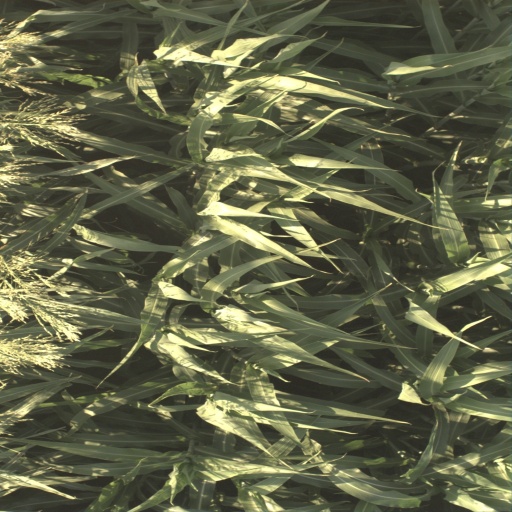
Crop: sorghum